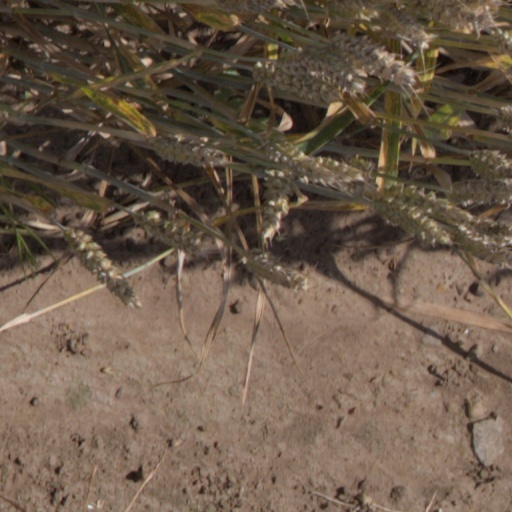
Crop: wheat